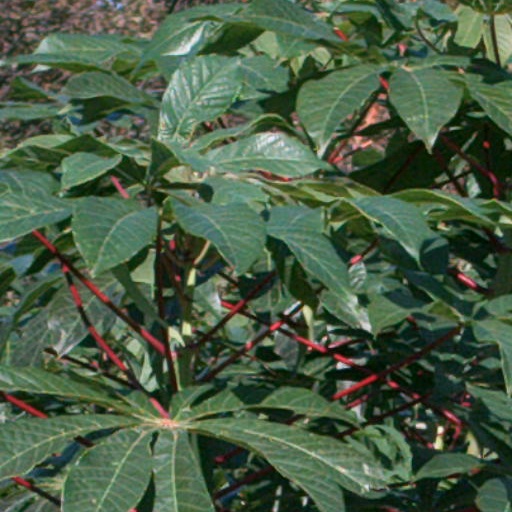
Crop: cassava